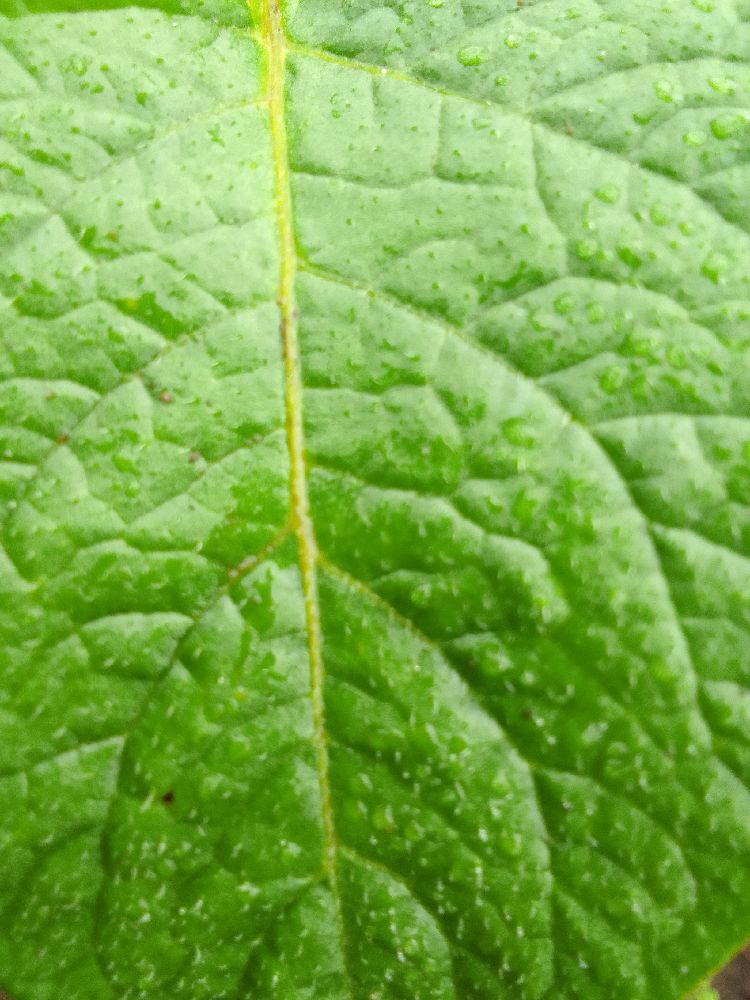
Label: Healthy